Vitrifrigo Arena

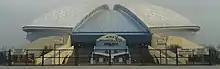
Exterior view of the venue (2013)

Construction work began in 1993 and was completed in 1996. The venue was inaugurated with a recital by operatic tenor Luciano Pavarotti. The venue considered a futuristic construction, known to most as "the Spaceship" ("l'Astronave"), or as "the Ladybug" ("la Coccinella") due to its external shell shape. It covers an area of 12,000 square meters and a land area of 13,000 square meters.